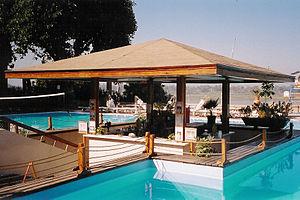
Bar et piscine du Club Med de Louxor en Égypte
Club Med, anciennement Club Méditerranée depuis sa création sous forme d'association, est une entreprise française, créée en 1950 par le Belge Gérard Blitz, qui commercialise principalement des séjours dans des villages de vacances, dans le monde entier. Depuis 2015, le Club Med appartient au conglomérat chinois Fosun International.